FIM-43 Redeye

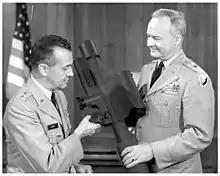
MICOM Commander General John G. Zierdt inspecting interim Redeye production model, disposable variant (note the optics and launcher design)

The first test launches were conducted with unguided missiles, while in March 1959 the first tests with guided missiles were conducted. After these tests proved that the basic concept was feasible, engineering development phase began in October 1960. Convair contracted the Philco Corporation and the Atlantic Research Corporation to work on the development of the seeker and the two-stage rocket motor respectively.